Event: Nepal Earthquake
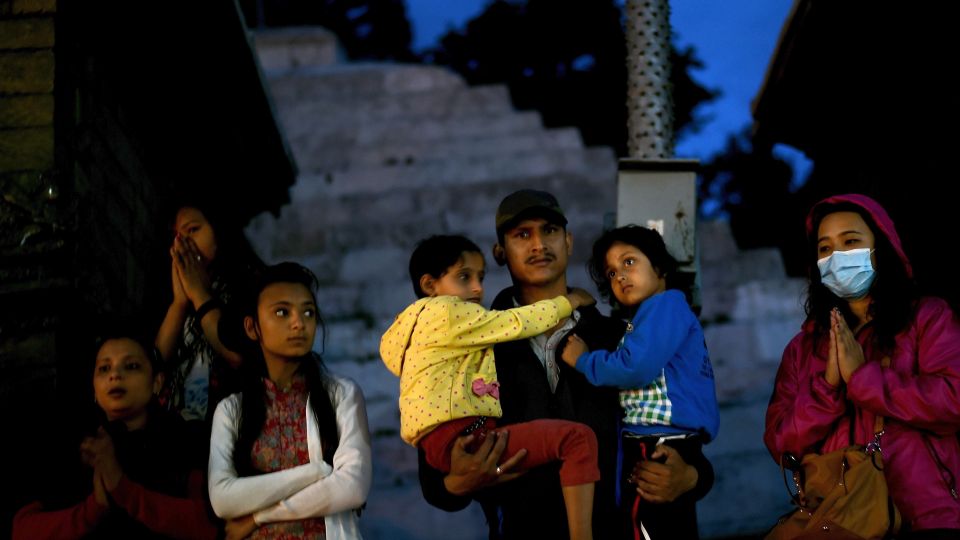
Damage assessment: no_damage